Lost-wax casting

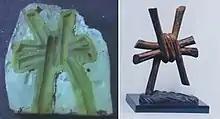
On the left is an example of a rubber mould, often used in the lost-wax process, and on the right is the finished bronze sculpture.

Casts can be made of the wax model itself, the direct method, or of a wax copy of a model that need not be of wax, the indirect method. These are the steps for the indirect process (the direct method starts at step 7):